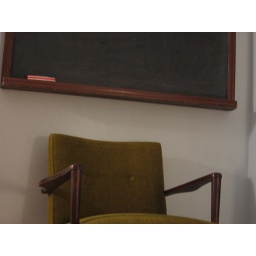
green chair &amp;amp; chalkboard in my living room.